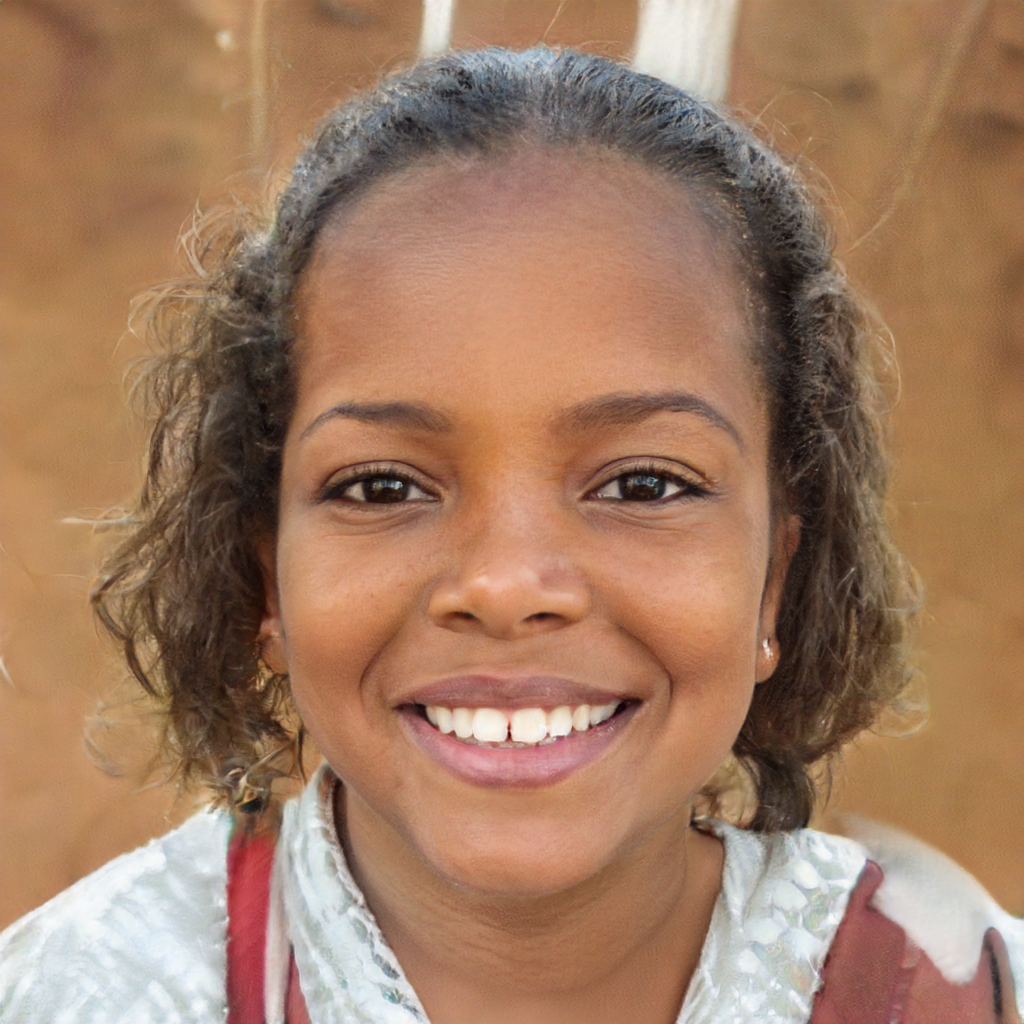
Label: Colored